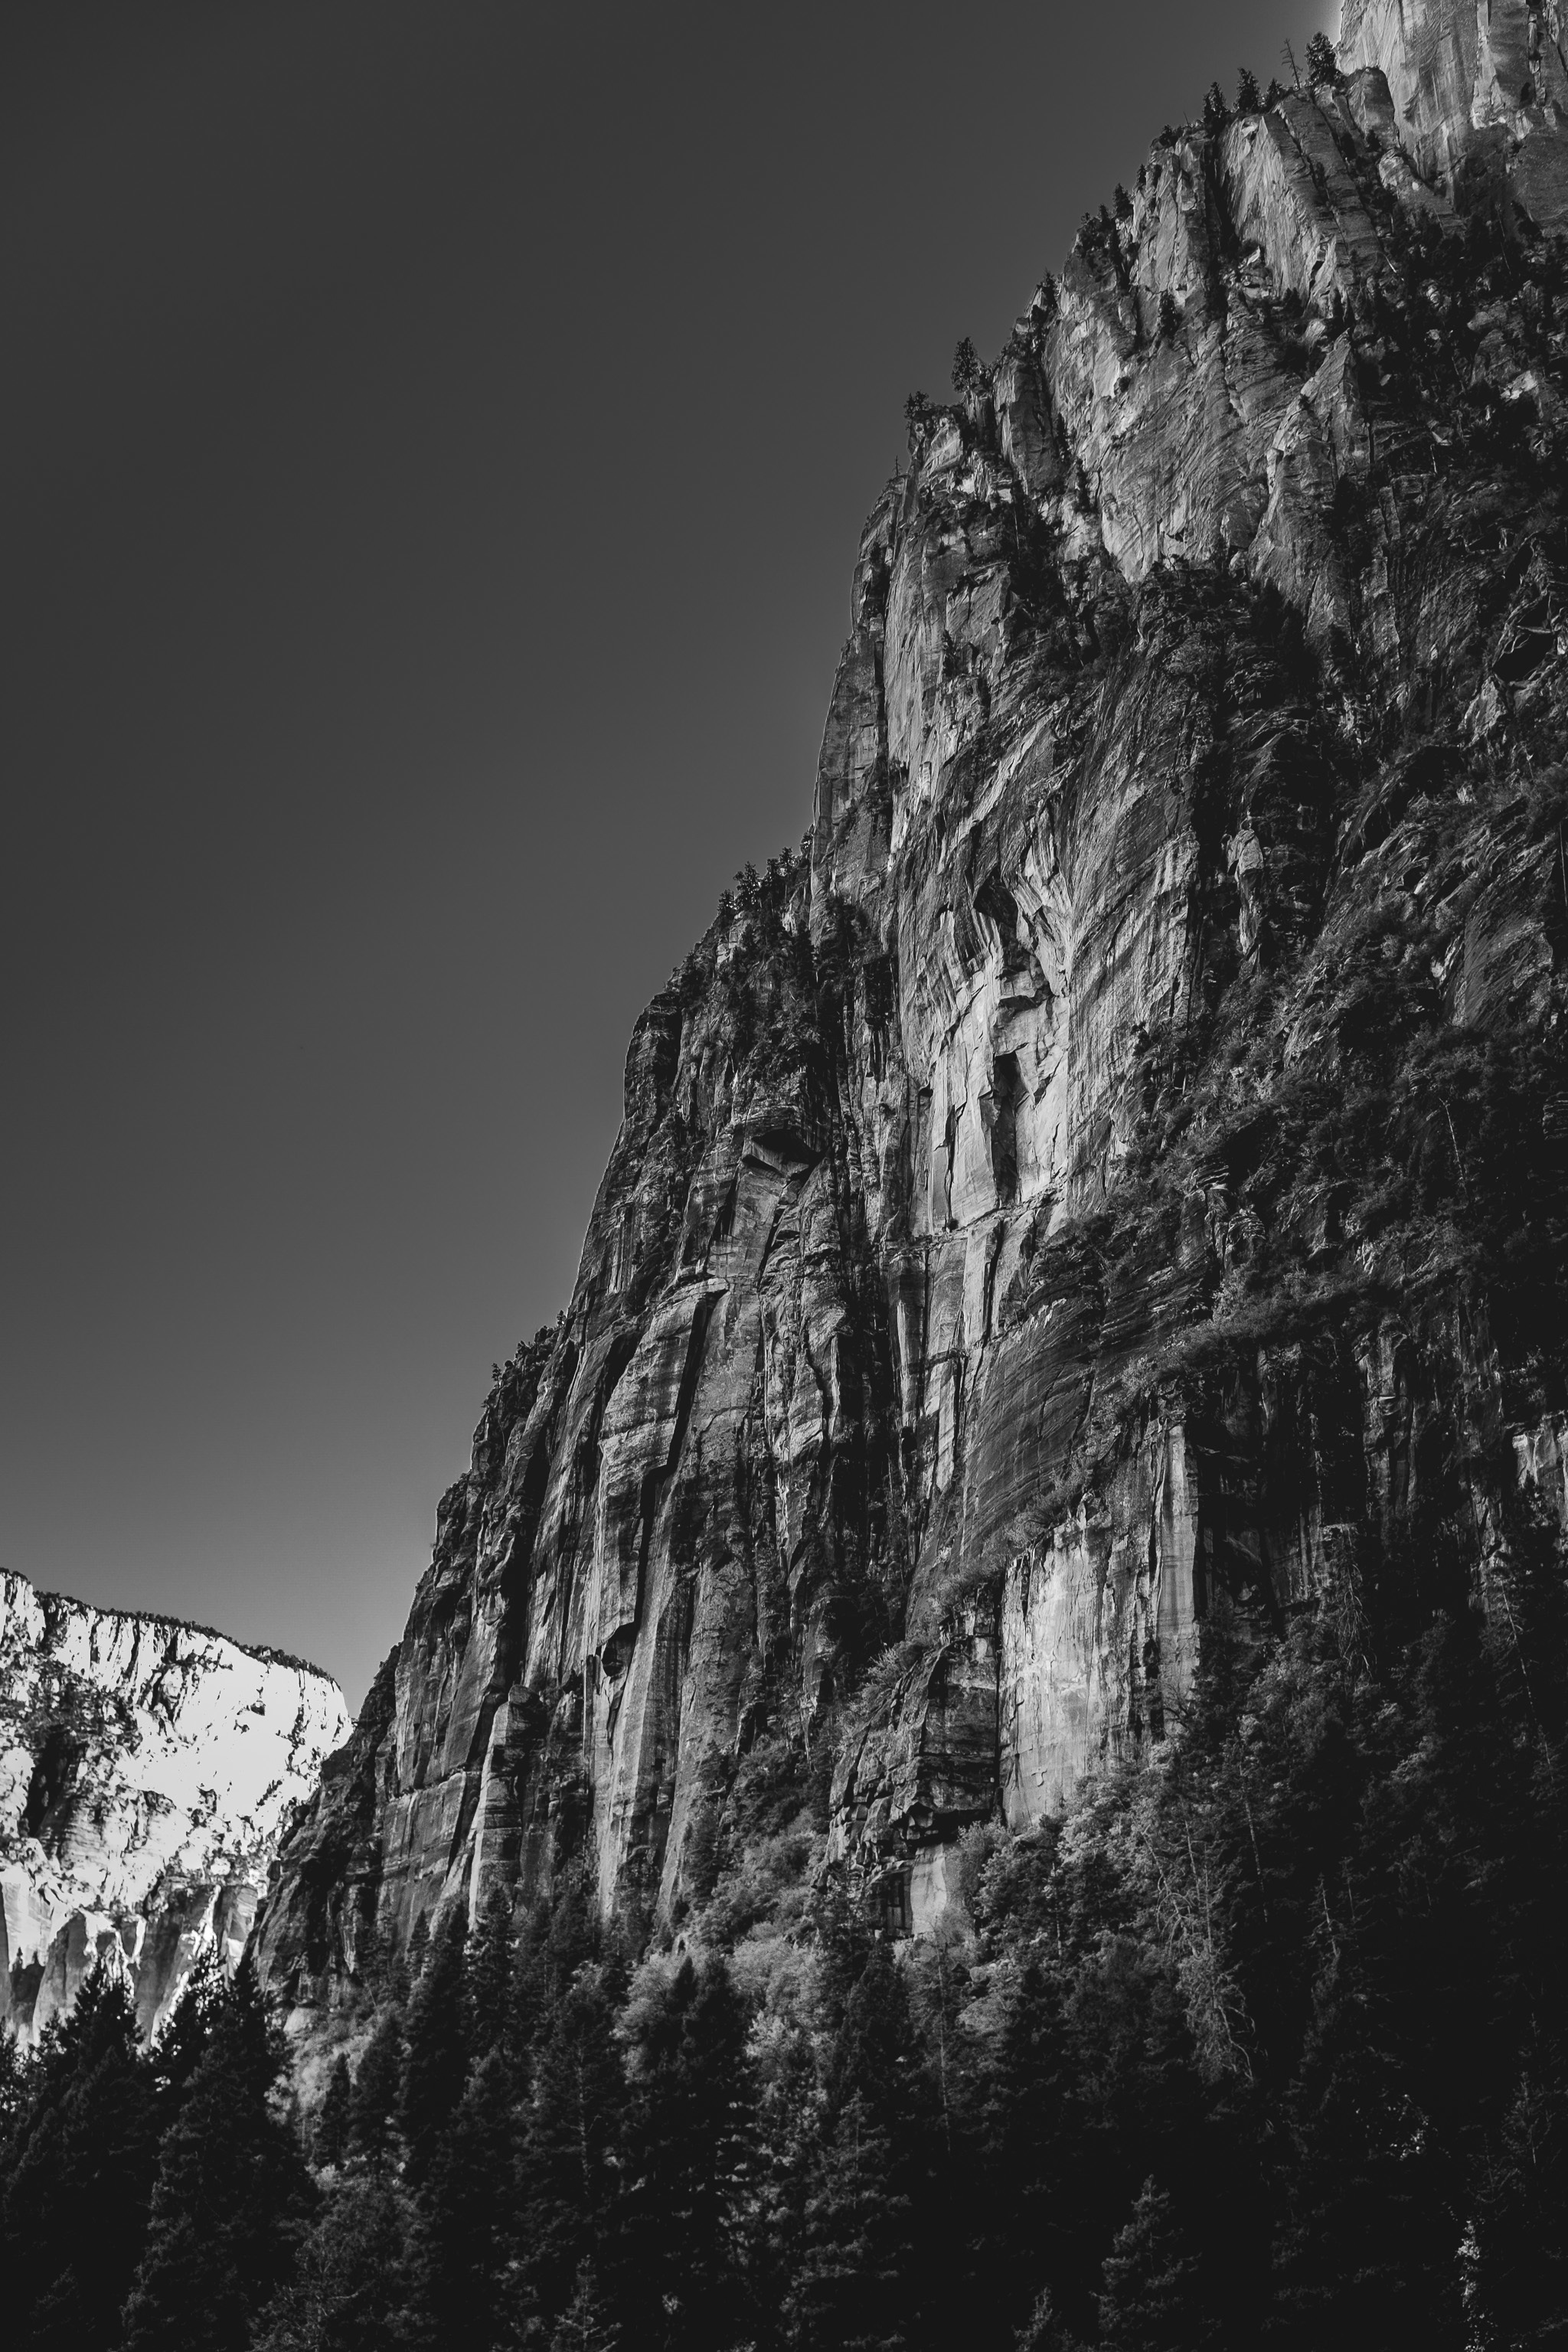
rock, mountain, black and white, white, photography, cliff, darkness, black, monochrome, terrain, monochrome photography